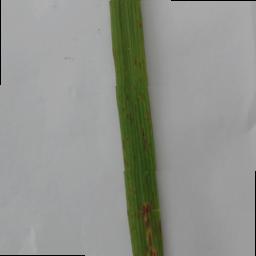
Label: Rice___Leaf_Blast